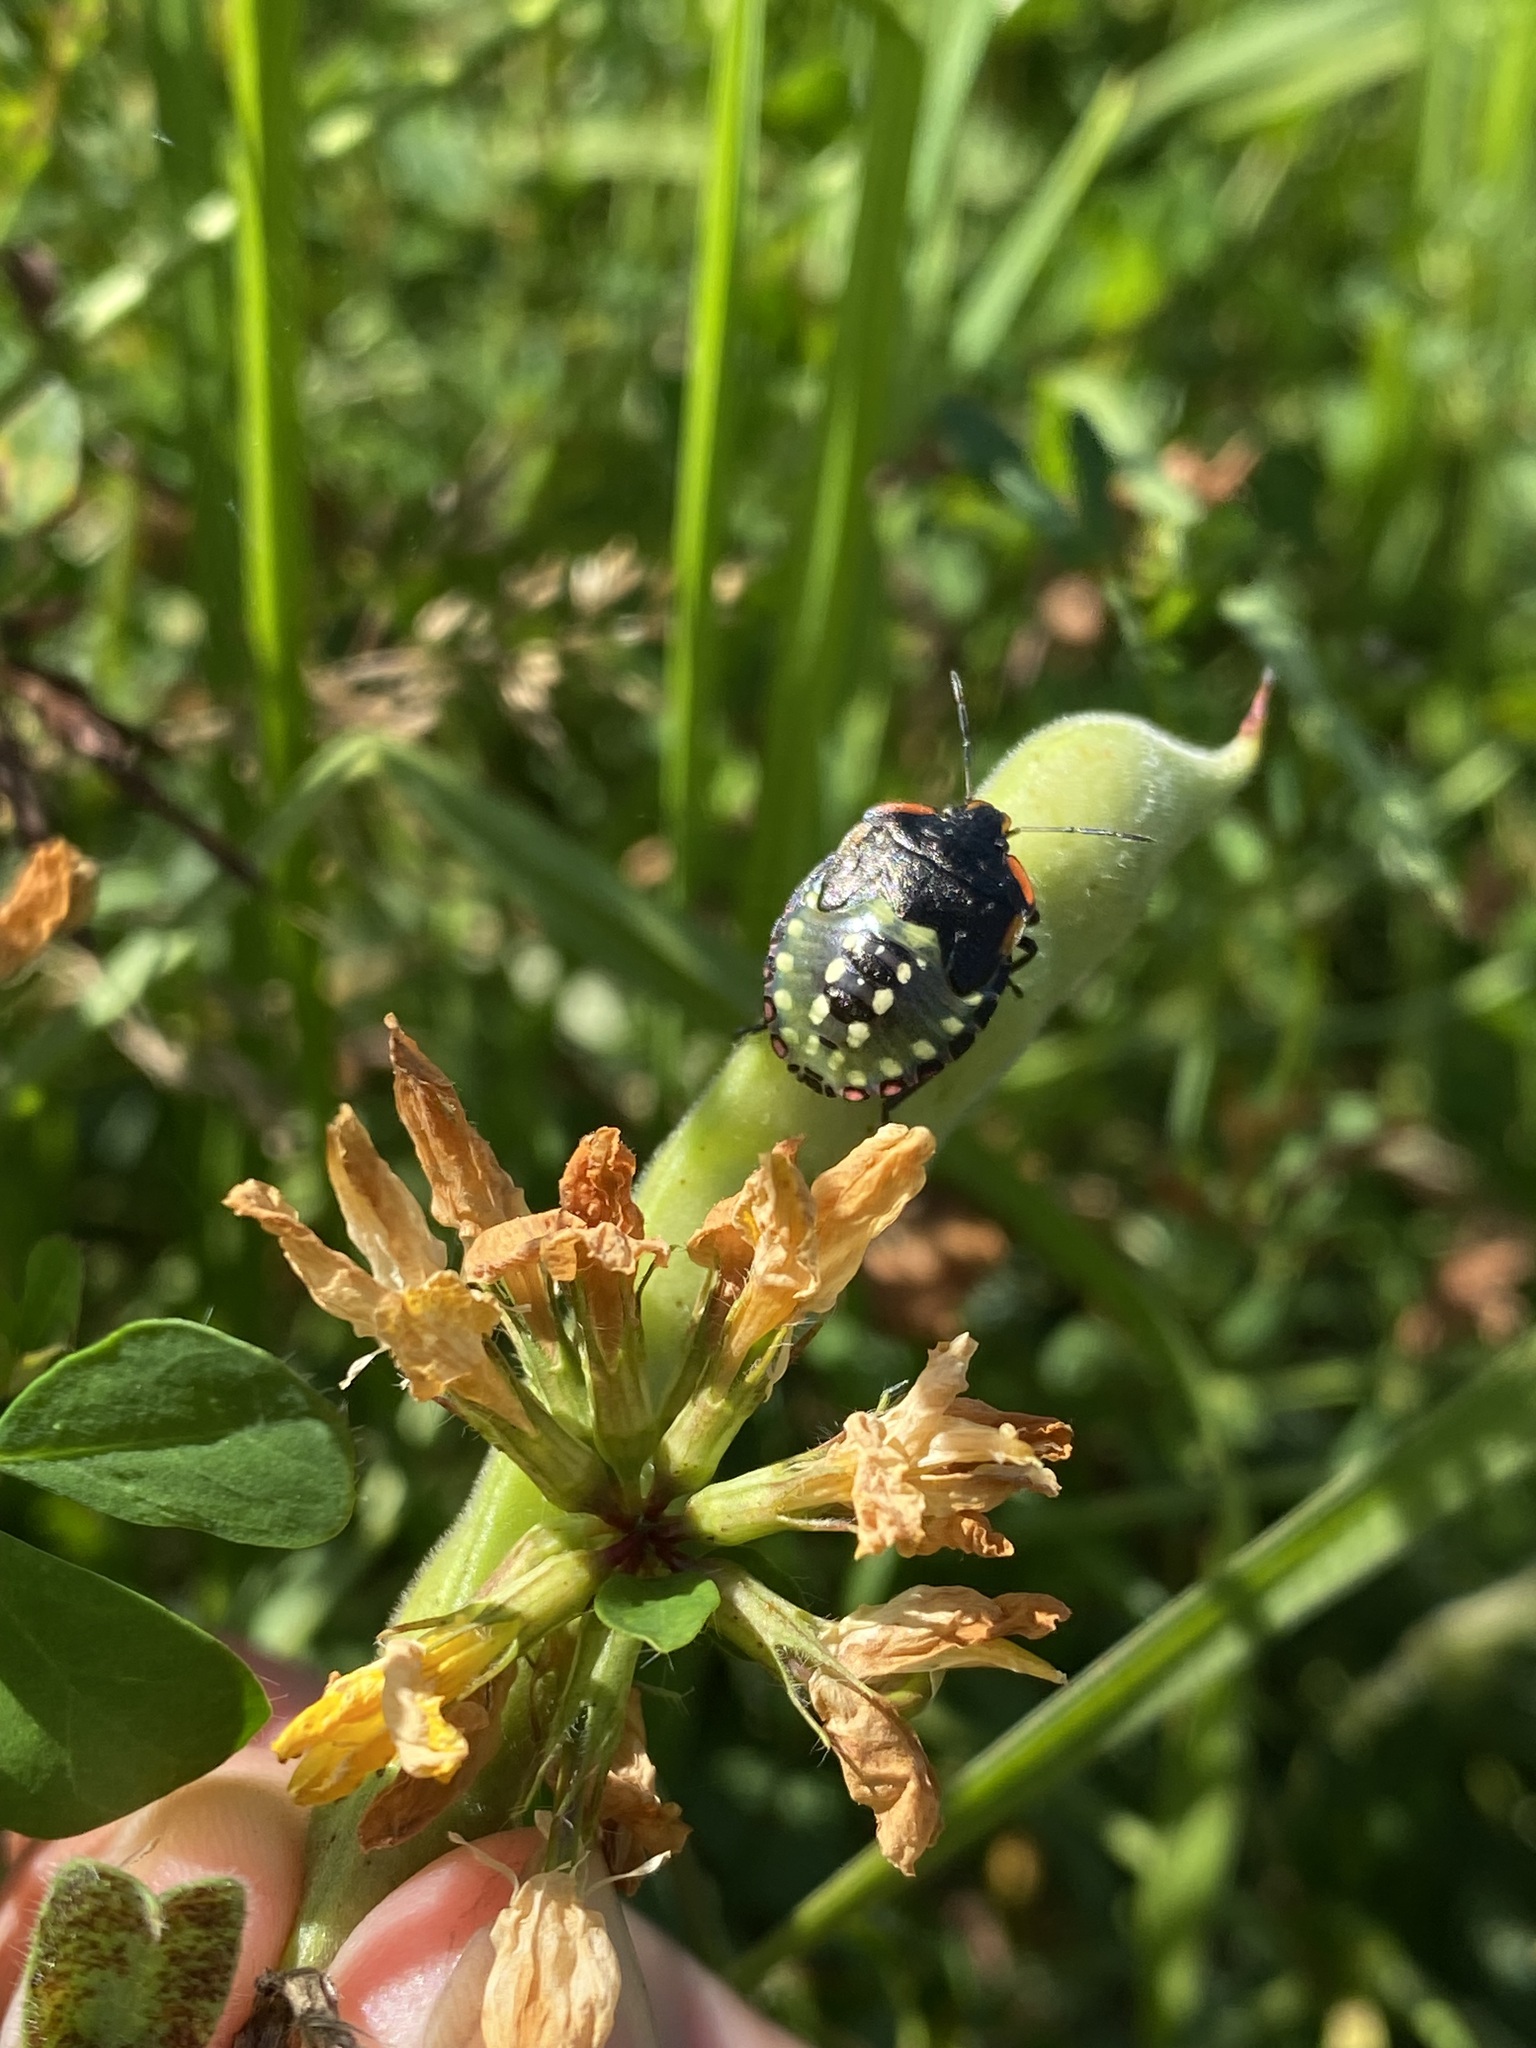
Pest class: stink_bug